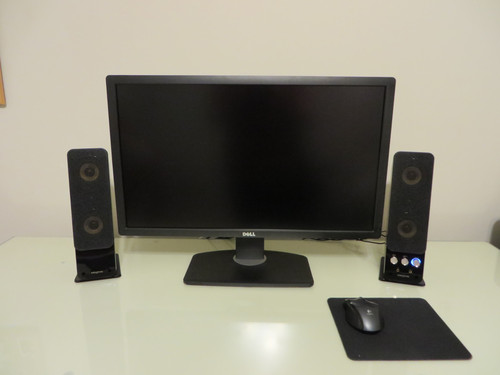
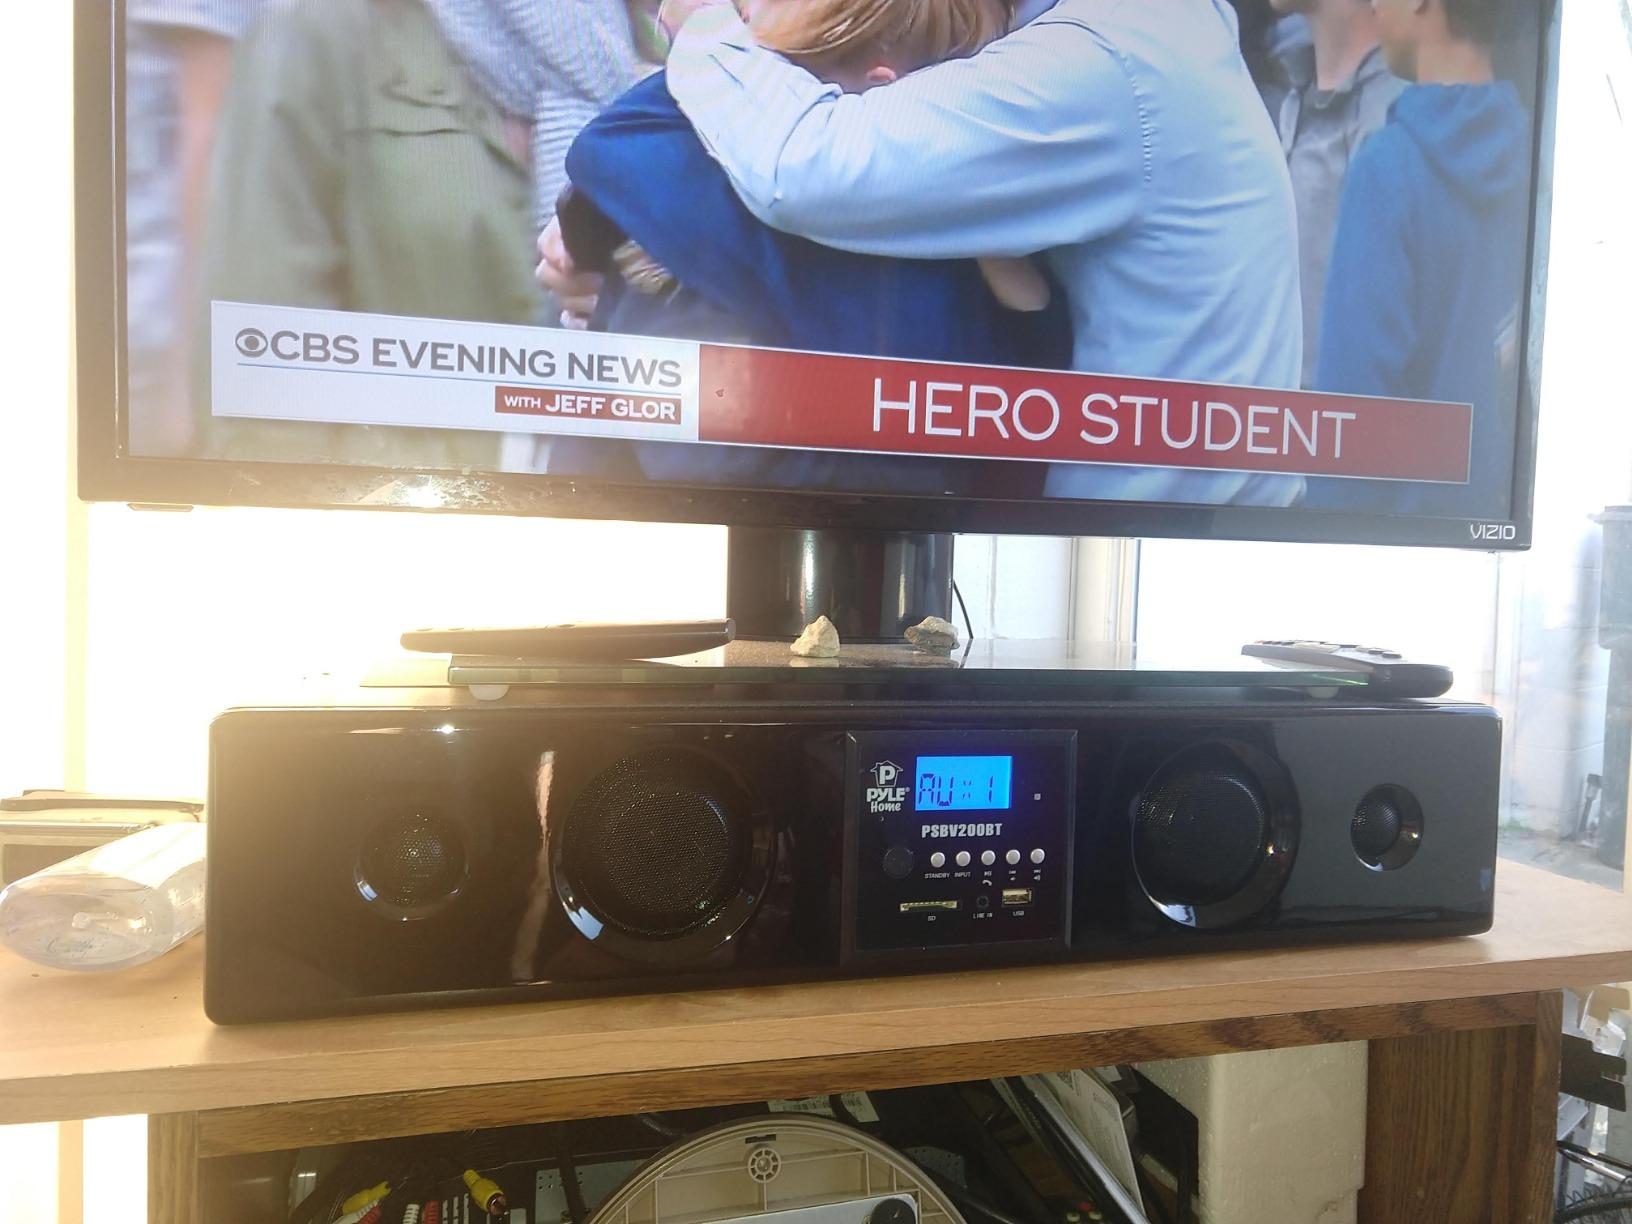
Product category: speaker
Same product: no